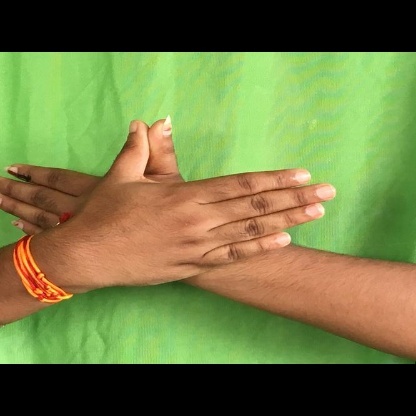
Mudra: Garuda